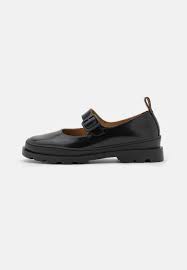
Label: Ballet Flat